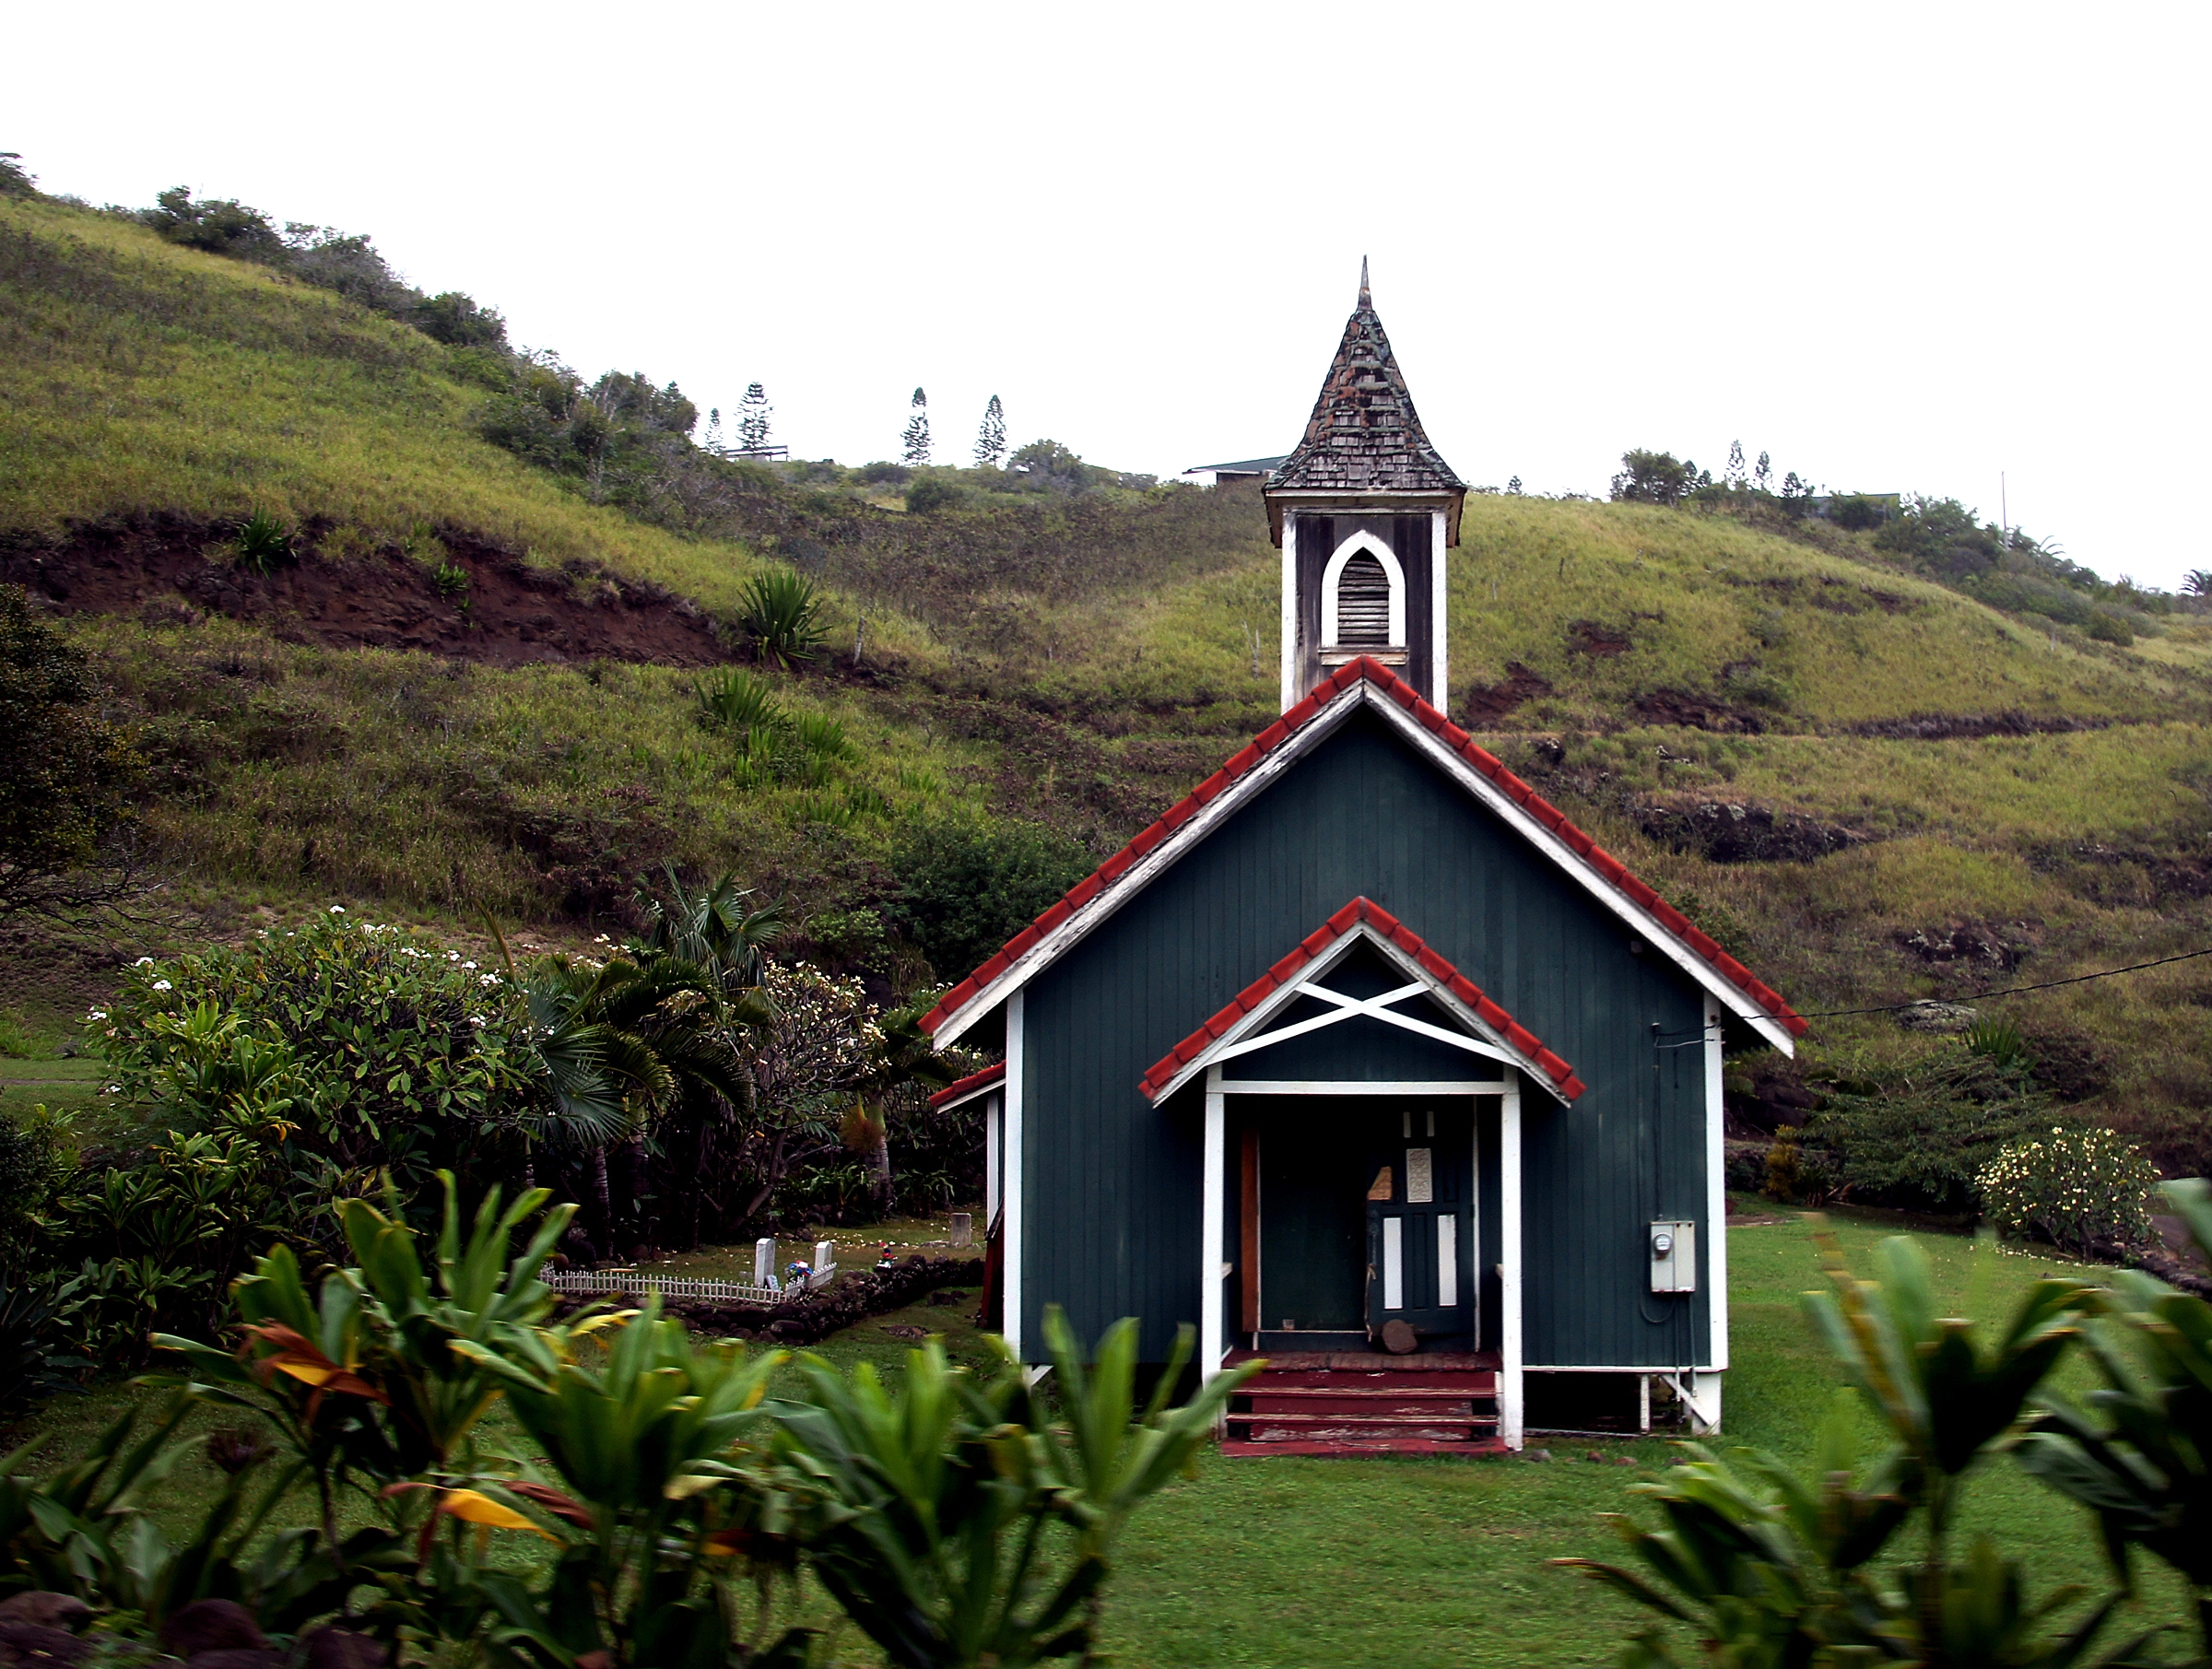
house, building, tower, cottage, chapel, hawaii, place of worship, churches, estate, maui, holyplaces, sonyalpha, placesofworship, pacificisland, pacificislands, religon, sonydslra580, tamron18270mmpzd, churchkahakuloabay, stepple, rural area